Ford Mack Avenue Plant

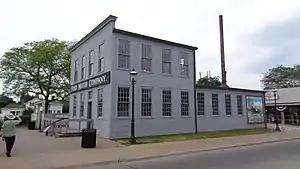
A grey-colored, wooden factory building

The Ford Mack Avenue Plant, a rented wagon manufacturing shop in Detroit, Michigan, was the first facility used by the Ford Motor Company to assemble automobiles. Henry Ford began to occupy it in April 1903 in preparation for the company's incorporation, which occurred on June 16, 1903. Production of the original Ford Model A began that same month after the incorporation. Soon after, the building was expanded and a second story was added to increase production. The Model A was followed by the Model AC, which was a Model A with the larger Ford Model C engine. Most of the major car components were manufactured by outside companies, including the "running gear" (the chassis, engine, transmission, drive shaft, and axles), which was supplied by the Dodge Brothers Company. A total of 1,708 cars (670 Model A's and 1,038 Model AC's) were assembled at the Mack Avenue Plant. The company occupied the building until October 1904, when its manufacturing operations were moved to the Ford Piquette Avenue Plant in Detroit, where the Ford Model T would later be built.